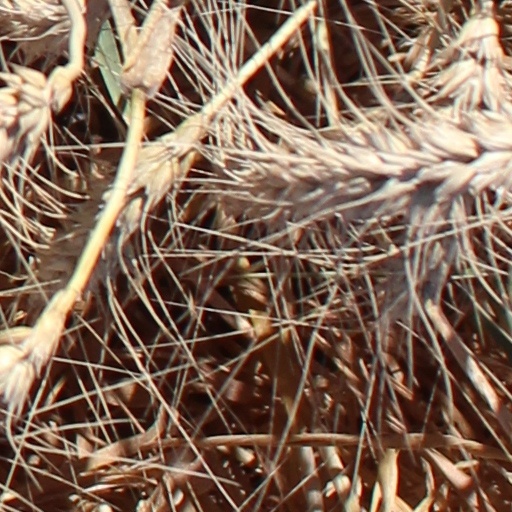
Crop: wheat